Stapeley Hill

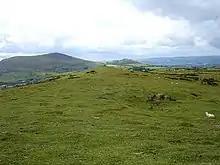
Stapeley Hill with Corndon Hill in the background

Stapeley Hill is a sacred saddleback shaped hill in south-west Shropshire, near the village of Priestweston, not far from another landmark, Corndon Hill.